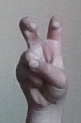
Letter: toot